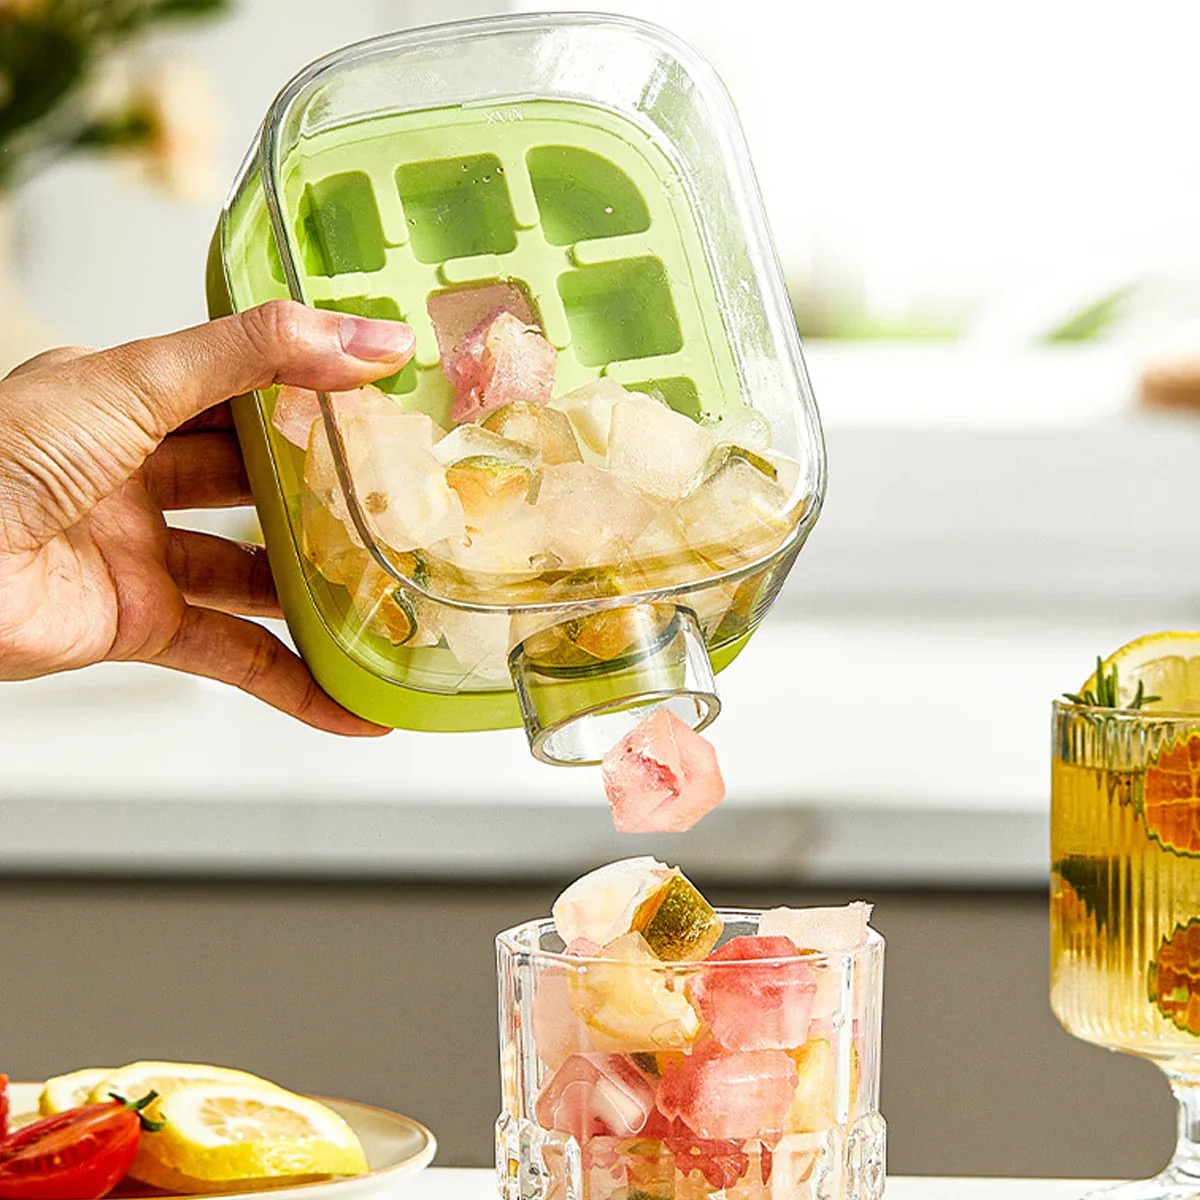
IceBurst | One-press ijsmachine fles - Instant ijs, draagbaar, BPA-vrij, lekvrij ontwerp
Jouw geheime wapen tegen warme drankjes! Geniet van direct ijskoude drankjes waar je ook bent met de IceBurst One-Press IJs Maker Fles ! Deze innovatieve, BPA-vrije fles laat je met één druk op de knop verse ijsblokjes maken . Dankzij het draagbare en duurzame ontwerp is het de perfecte metgezel voor reizen, sporten, outdoor avonturen en dagelijkse hydratatie . Waarom je de IceBurst One-Press IJs Maker Fles nodig hebt: ✔ Direct ijs met één druk – Verandert water snel in ijs met een eenvoudig drukmechanisme. ✔ Draagbaar & reisvriendelijk – Lichtgewicht en compact, gemakkelijk mee te nemen. ✔ Duurzaam & BPA-vrij – Gemaakt van voedselveilig siliconen en ABS-kunststof voor veilig en langdurig gebruik. ✔ Lekvrij & morsbestendig – De stevige afsluiting voorkomt lekken, ideaal voor tassen en rugzakken. ✔ Veelzijdig in gebruik – Perfect voor sport, fitness, kantoor, kamperen en warme zomerdagen . ✔ Eenvoudig schoon te maken & herbruikbaar – Afneembare onderdelen voor moeiteloos schoonmaken en hergebruik. Hoe werkt het? 1️⃣ Vul de fles met water en plaats hem in de vriezer. 2️⃣ Druk op de fles om perfect gevormde ijsblokjes vrij te maken. 3️⃣ Geniet van directe verkoeling voor je favoriete drankjes. Hoogwaardige materialen voor veilig drinken Gemaakt van hoogwaardig, BPA-vrij siliconen en duurzaam ABS-kunststof , is deze niet-giftige en milieuvriendelijke fles veilig voor dagelijks gebruik. Het flexibele ontwerp zorgt voor eenvoudige ijservaring en blijft toch stevig en lekvrij . Perfect voor elke gelegenheid 🏕 Kamperen & wandelen – Blijf koel en gehydrateerd tijdens outdoor avonturen. 🏋️ Sport & fitness – Geniet van ijskoud water tijdens je training. 🚗 Reizen & woon-werkverkeer – Compact en morsvrij voor onderweg. 🏠 Thuis & op kantoor – Houd je drankjes moeiteloos gekoeld. Zeg vaarwel tegen lauwe drankjes en geniet van directe verfrissing met de IceBurst One-Press IJs Maker Fles ! 🚀 Specificaties Eigenschap: Milieuvriendelijk Afmeting: 16.3x10.8cm
Brand: Lia Home
Category: Home & Garden > Kitchen & Dining > Kitchen Appliances > Ice Crushers & Shavers > Ice Crushers